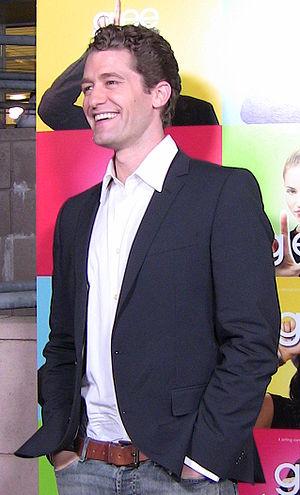
Tout le monde adore le disco est le second épisode de la série télévisée américaine Glee. L’épisode est diffusé pour la première fois le 9 septembre 2009 sur la chaîne Fox. Le scénario est écrit par les cocréateurs de la série Ryan Murphy, Brad Falchuk ainsi que Ian Brennan et est aussi réalisé par Murphy. L’épisode raconte la tentative du glee club pour recruter de nouveaux membres grâce à une interprétation d'une chanson de Salt-N-Pepa, Push It, lors d’un spectacle organisé dans leur école. Il traite également du triangle amoureux régnant entre Rachel, Finn et Quinn et de celui concernant Emma, Will et Terri ainsi que des conspirations envers le glee club faites par l’antagoniste, Sue Sylvester.
L'Effet Glee est le premier épisode de la série télévisée Glee diffusée pour la première fois le 19 mai 2009 sur la chaîne Fox. Une version Director's cut est diffusée le 2 septembre 2009. L'histoire prend place dans le club de chant, le glee club, du lycée fictif William McKinley à Lima. Ce premier épisode montre la formation du club et présente les personnages principaux. Il est réalisé par Ryan Murphy et le scénario est créé par Brad Falchuk, Ian Brennan et Ryan Murphy. Murphy choisit les chansons qui figurent dans l'épisode avec le but de maintenir une distance entre les reprises et les originales.
William Schuester est un personnage de fiction de la série télévisée américaine Glee, interprété par Matthew Morrison et doublé en français par Xavier Fagnon.